KI Holdings

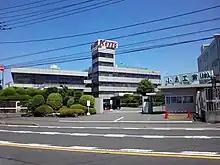
KI Holdings Headquarters

In 1967, the company inherited the railway vehicle equipment/seat division and the lighting/electric equipment division of Koito Manufacturing Company.